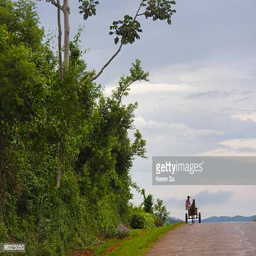
donkey cart on the road